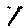
Label: 1